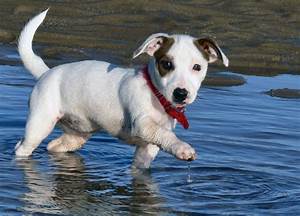
Label: dog